Sacombe Green

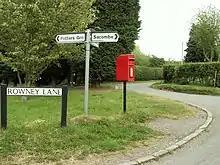
The postbox at Sacombe Green

Sacombe Green is a hamlet located to the east of the village of Sacombe, in the East Hertfordshire district, in the county of Hertfordshire, England.